Lancaster Green Ayre railway station

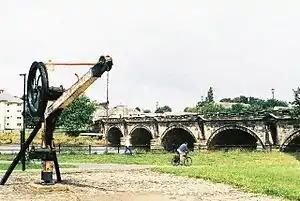
Old goods crane on the station site (2005)

Lancaster Green Ayre railway station was the Midland Railway's station in the city of Lancaster, England. The line between Green Ayre and Morecambe was used for pioneering experimental electrification via overhead wires.